Chicago literature

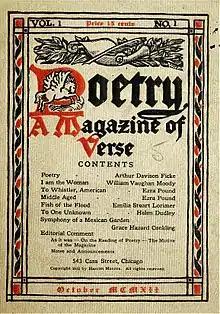
The first issue of Chicago-based "Poetry" magazine appeared in 1912.

While Chicago produced much realist and naturalist fiction, its literary institutions also played a crucial role in promoting international modernism. The avant-garde "Little Review" (founded 1914 by Margaret Anderson) began in Chicago, though it later moved elsewhere. The "Little Review" provided an important platform for experimental literature, famously it was the first to publish James Joyce's novel "Ulysses," in serial form until the magazine was forced to discontinue the novel due to obscenity charges. Similarly, the publication that became "Poetry" magazine (founded 1912 by Harriet Monroe) was instrumental in launching the Imagist and Objectivist poetic movements. T. S. Eliot's first professionally published poem, "The Love Song of J. Alfred Prufrock", appeared in "Poetry". Contributors have included Ezra Pound, W. B. Yeats, William Carlos Williams, Langston Hughes and Carl Sandburg, among others. The magazine also discovered such poets as Gwendolyn Brooks, James Merrill, and John Ashbery. "Poetry" and the "Little Review" were "daring" in their editorial championship of the modernist movement. Later editors also made substantial contributions in poetry, as did Chicago's university and performance venues.